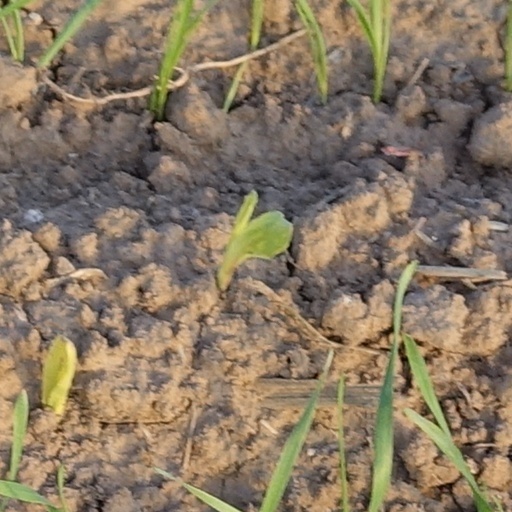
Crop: wheat